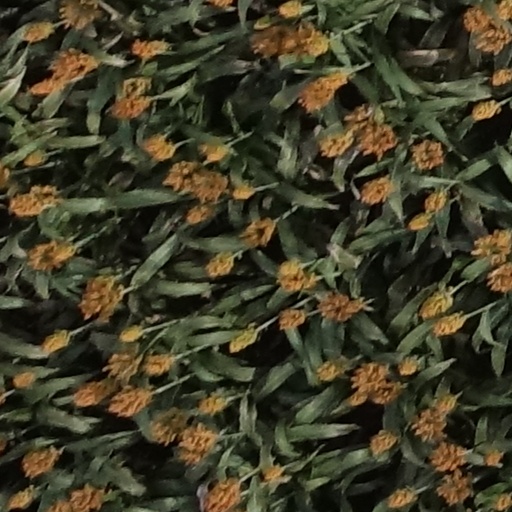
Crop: sorghum